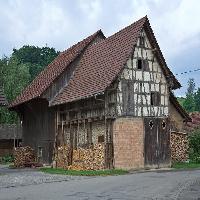
Weather: cloudy or overcast